Tom Baxter

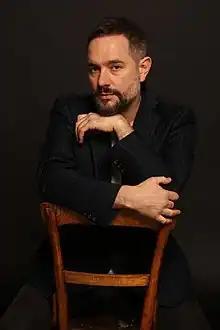
Tom Baxter

Thomas Baxter Gleave (born 29 October 1973) is a British singer-songwriter based in London. He was born in Ipswich, Suffolk, and grew up in Camborne, Cornwall, with his four siblings.